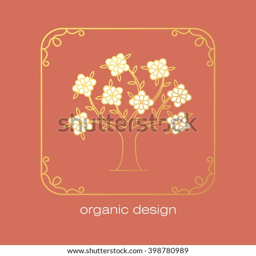
vector illustration of a flowering tree print gold foil the image with leaves and flowers in a decorative frame the organic design .